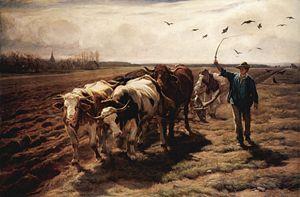
La traction animale est l'utilisation d'animaux domestiques par l'Homme pour :
Les bovins, particulièrement les bœufs, sont utilisés comme animaux de trait. Ils sont en effet dociles, développent une bonne puissance de travail et sont résistants à l’effort.
Bos taurus est le nom scientifique donné à l'ensemble des bovins domestiques de l'Ancien Monde issus de l'aurochs sauvage. Il s'agit d'une espèce de mammifères ruminants de grande taille. Deux sous-espèces principales sont distinguées : la Vache domestique d'Europe et le Zébu, auxquelles certains auteurs ajoutent Bos taurus primigenius, l'Aurochs éteint au XVIIᵉ siècle sous sa forme sauvage, mais dont les éleveurs tentent de reconstituer une race très proche.